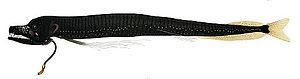
Les Dragons à écailles ou stomiidés forment une famille de poissons téléostéens vivant dans les abysses.